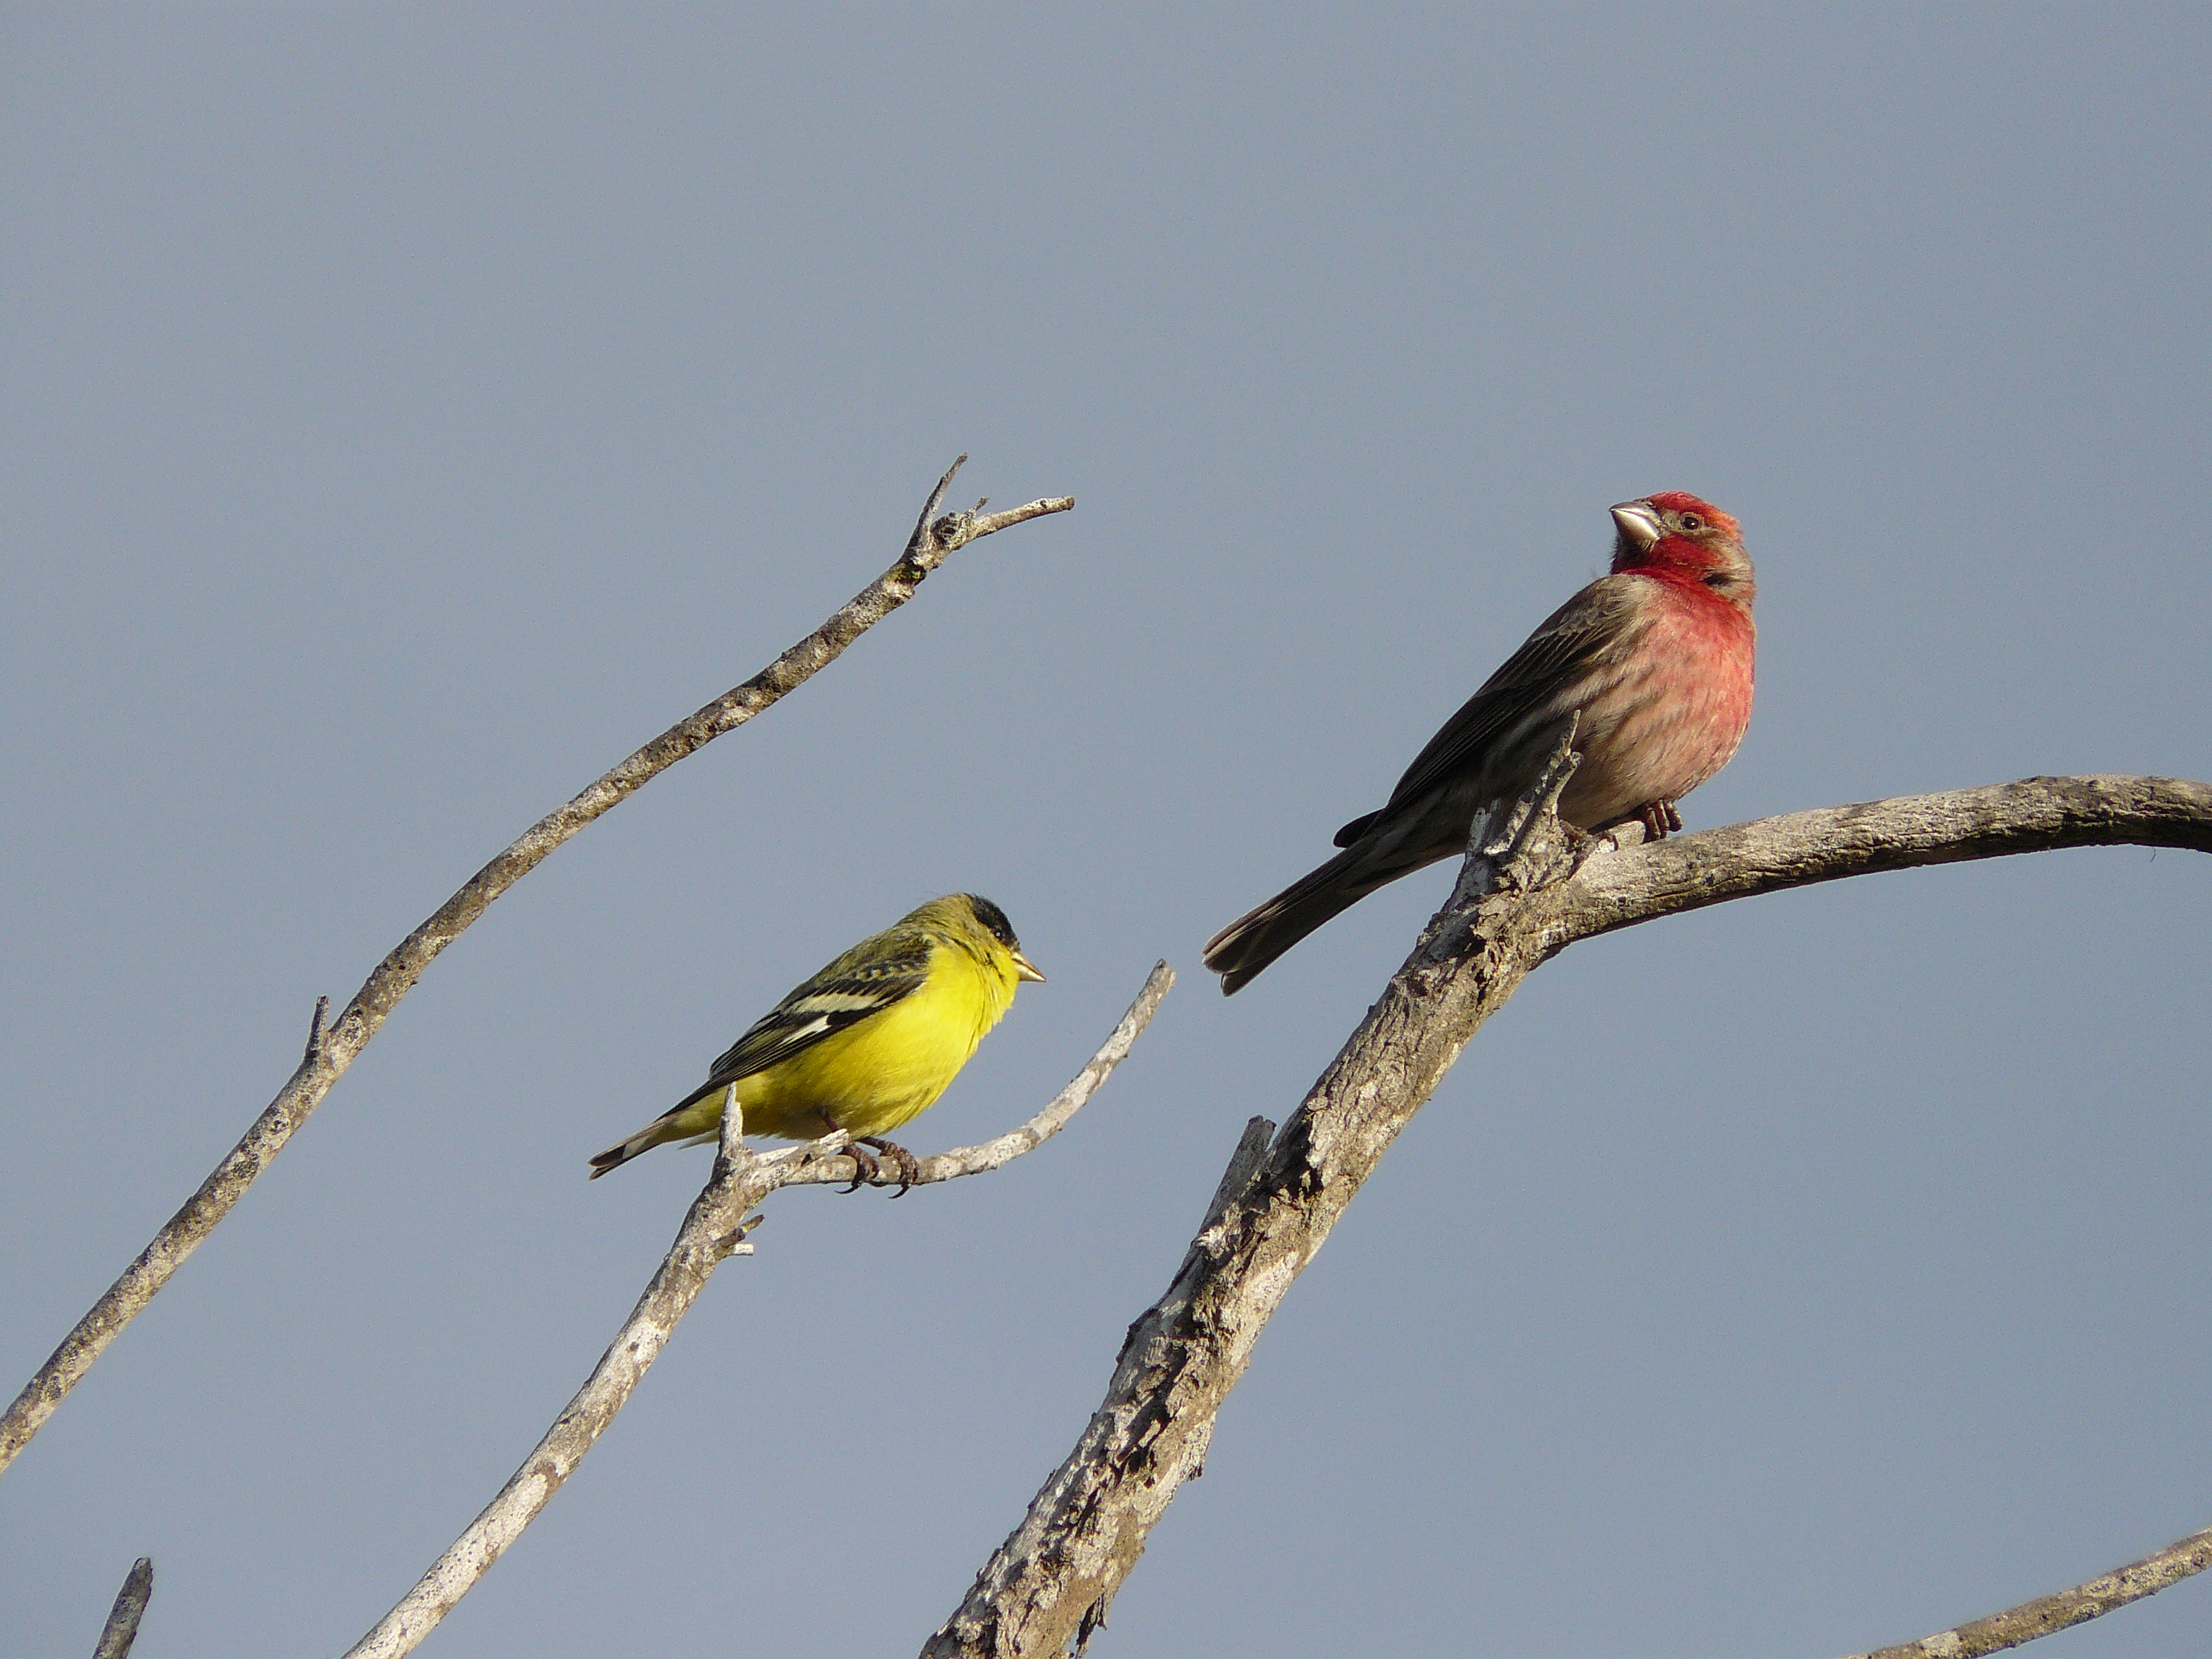
branch, bird, wing, wildlife, beak, fauna, birds, vertebrate, finch, housefinch, americangoldfinch, passerines, perching bird